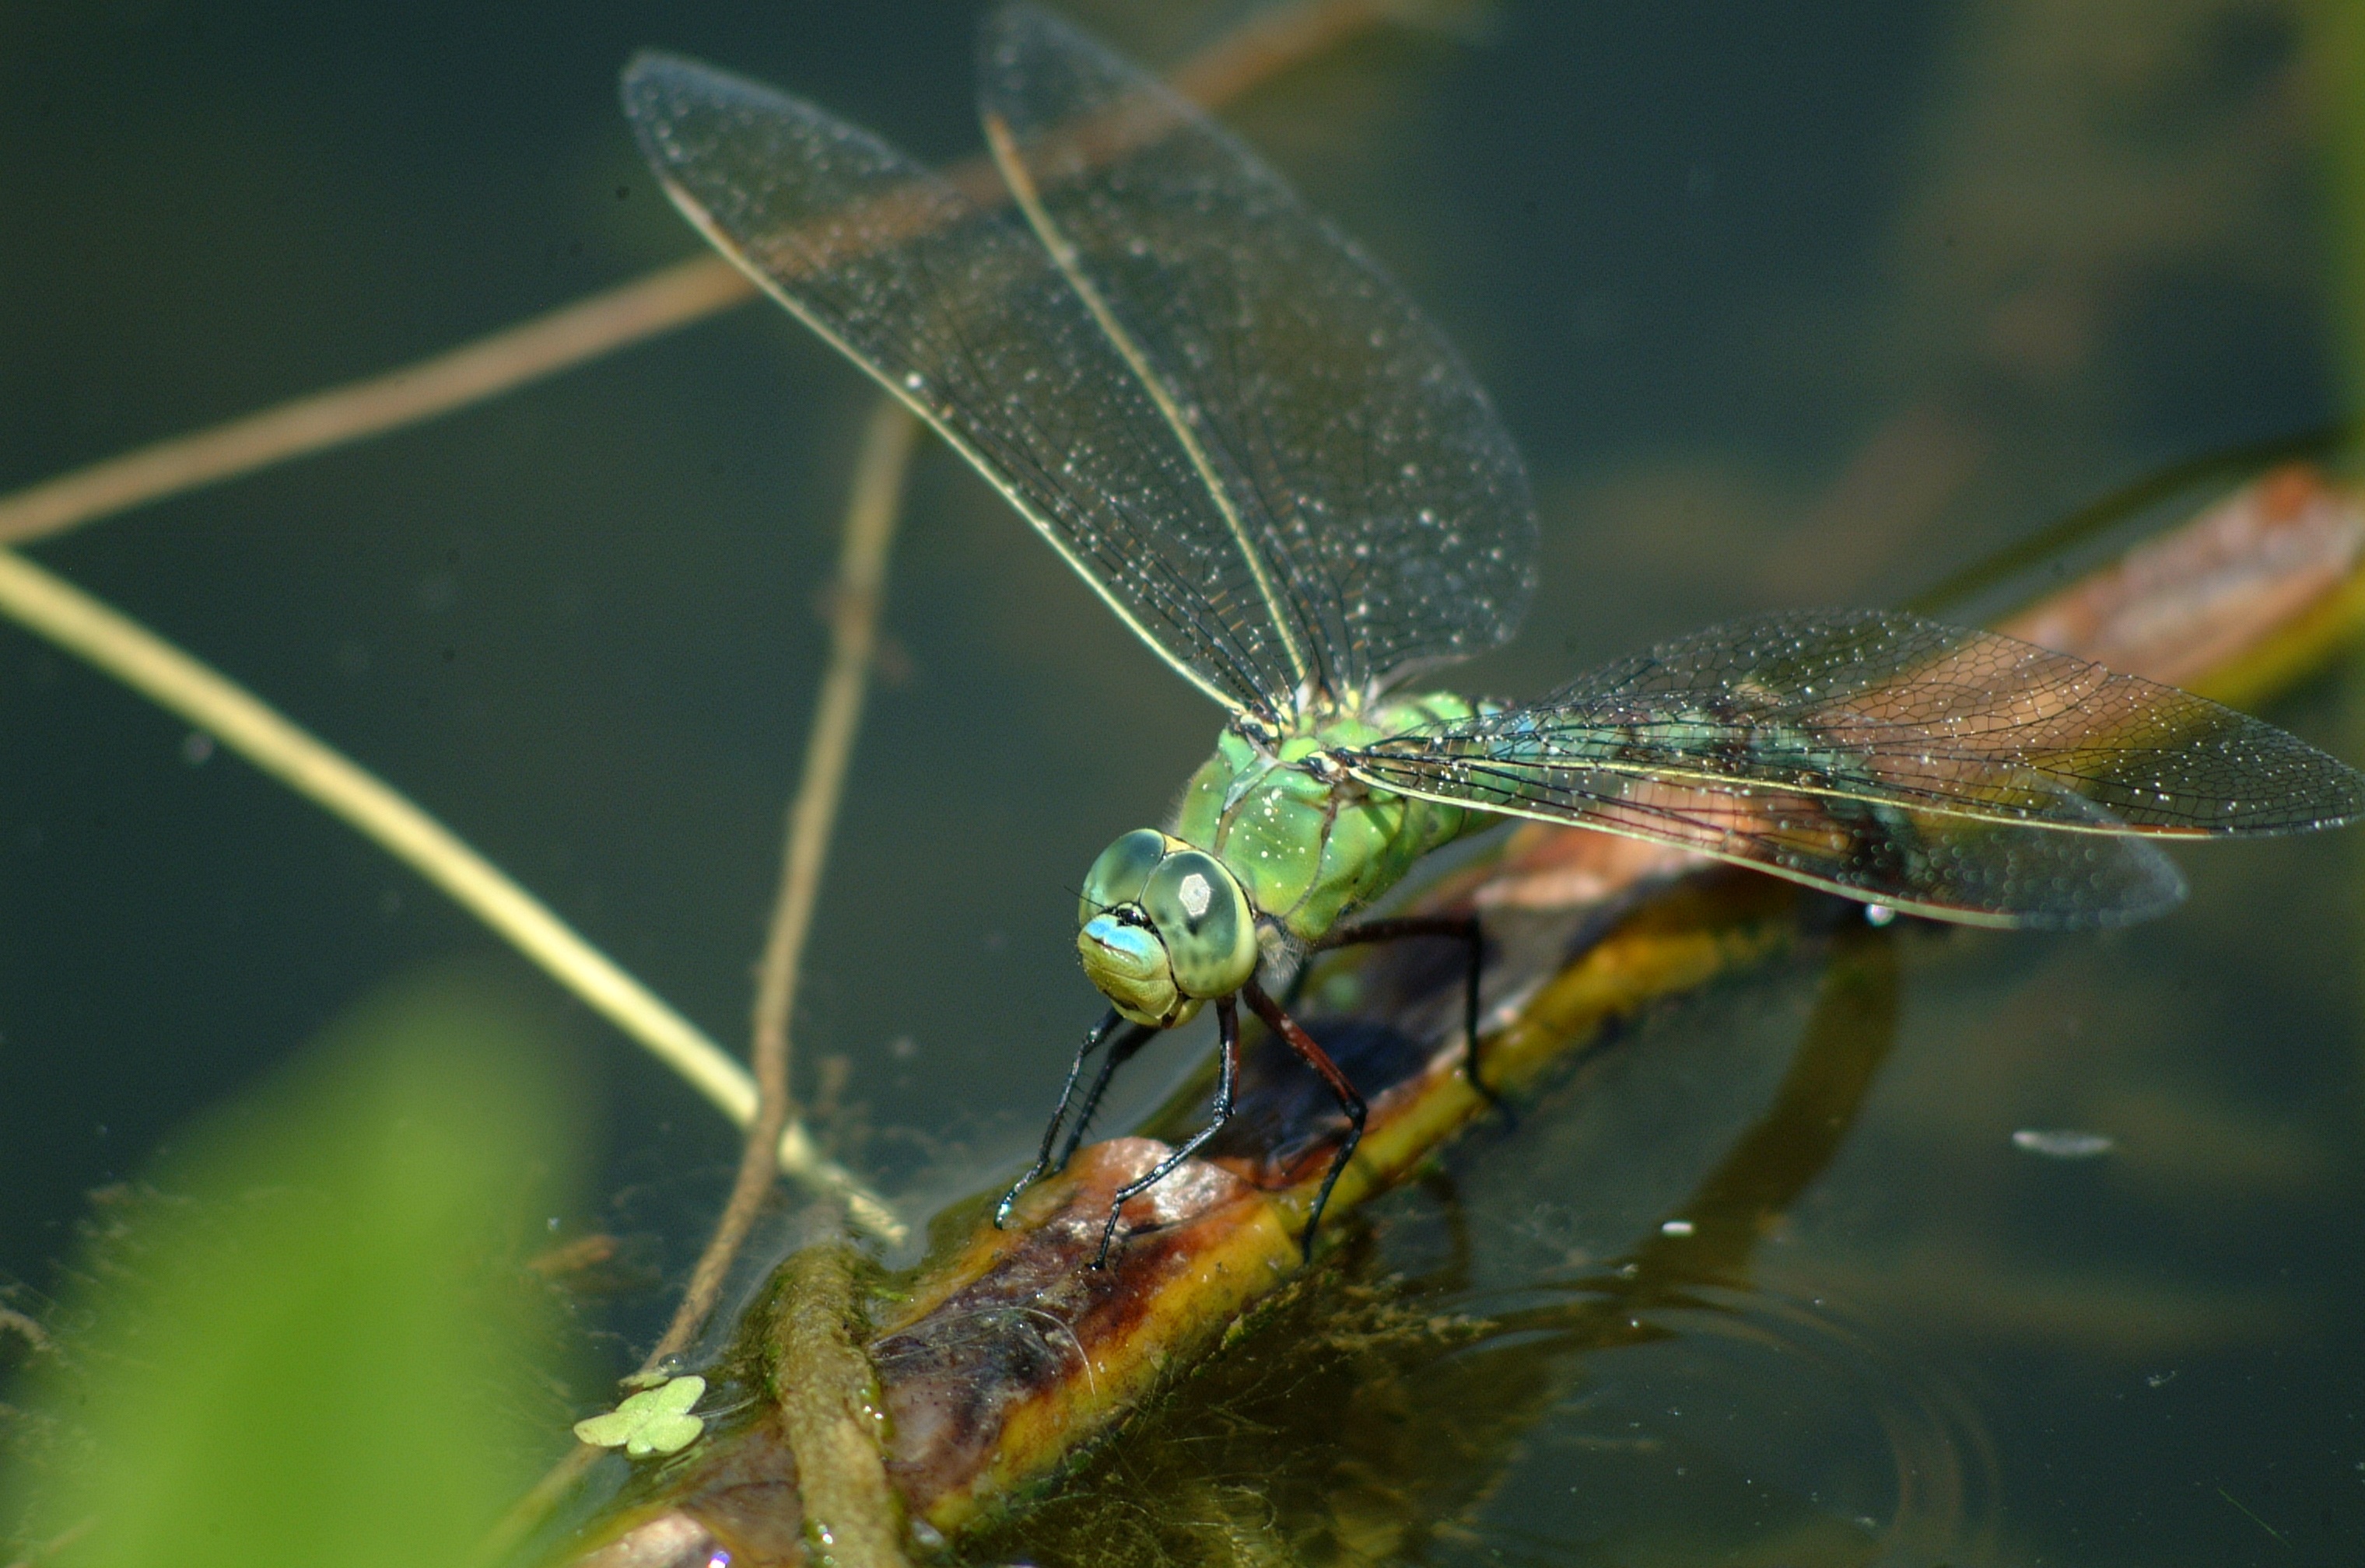
nature, wing, photography, pond, green, insect, macro, fauna, invertebrate, close up, dragonfly, damselfly, demoiselle, macro photography, arthropod, dragonflies and damseflies, net winged insects